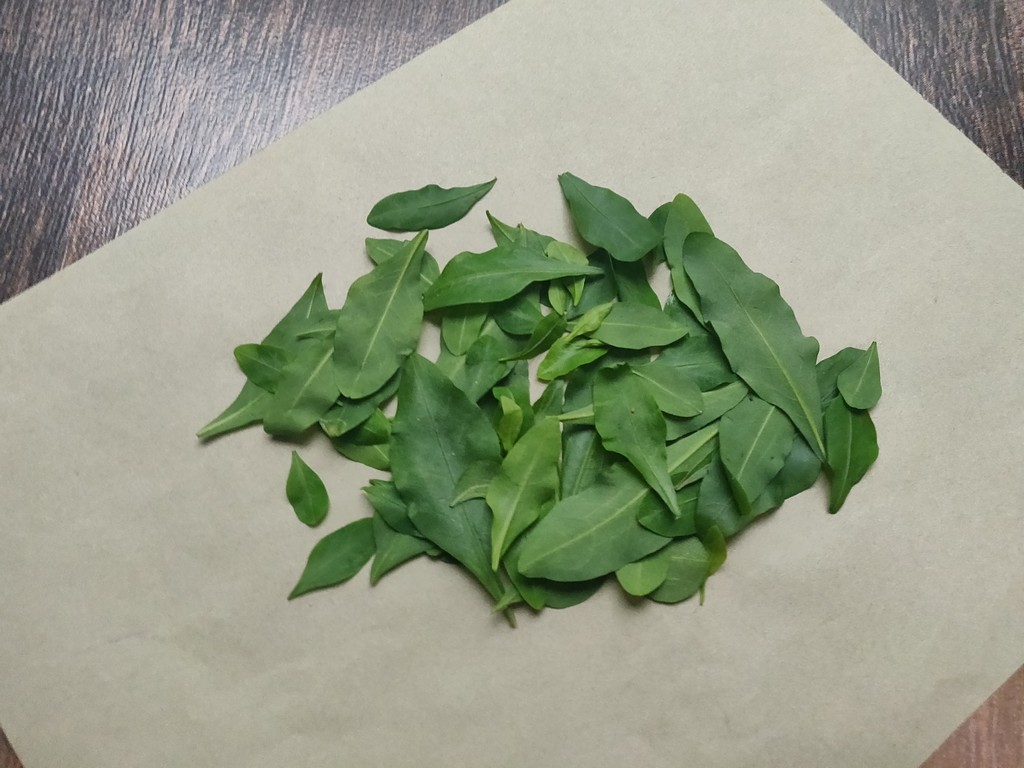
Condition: Healthy
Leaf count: multiple
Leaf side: unknown